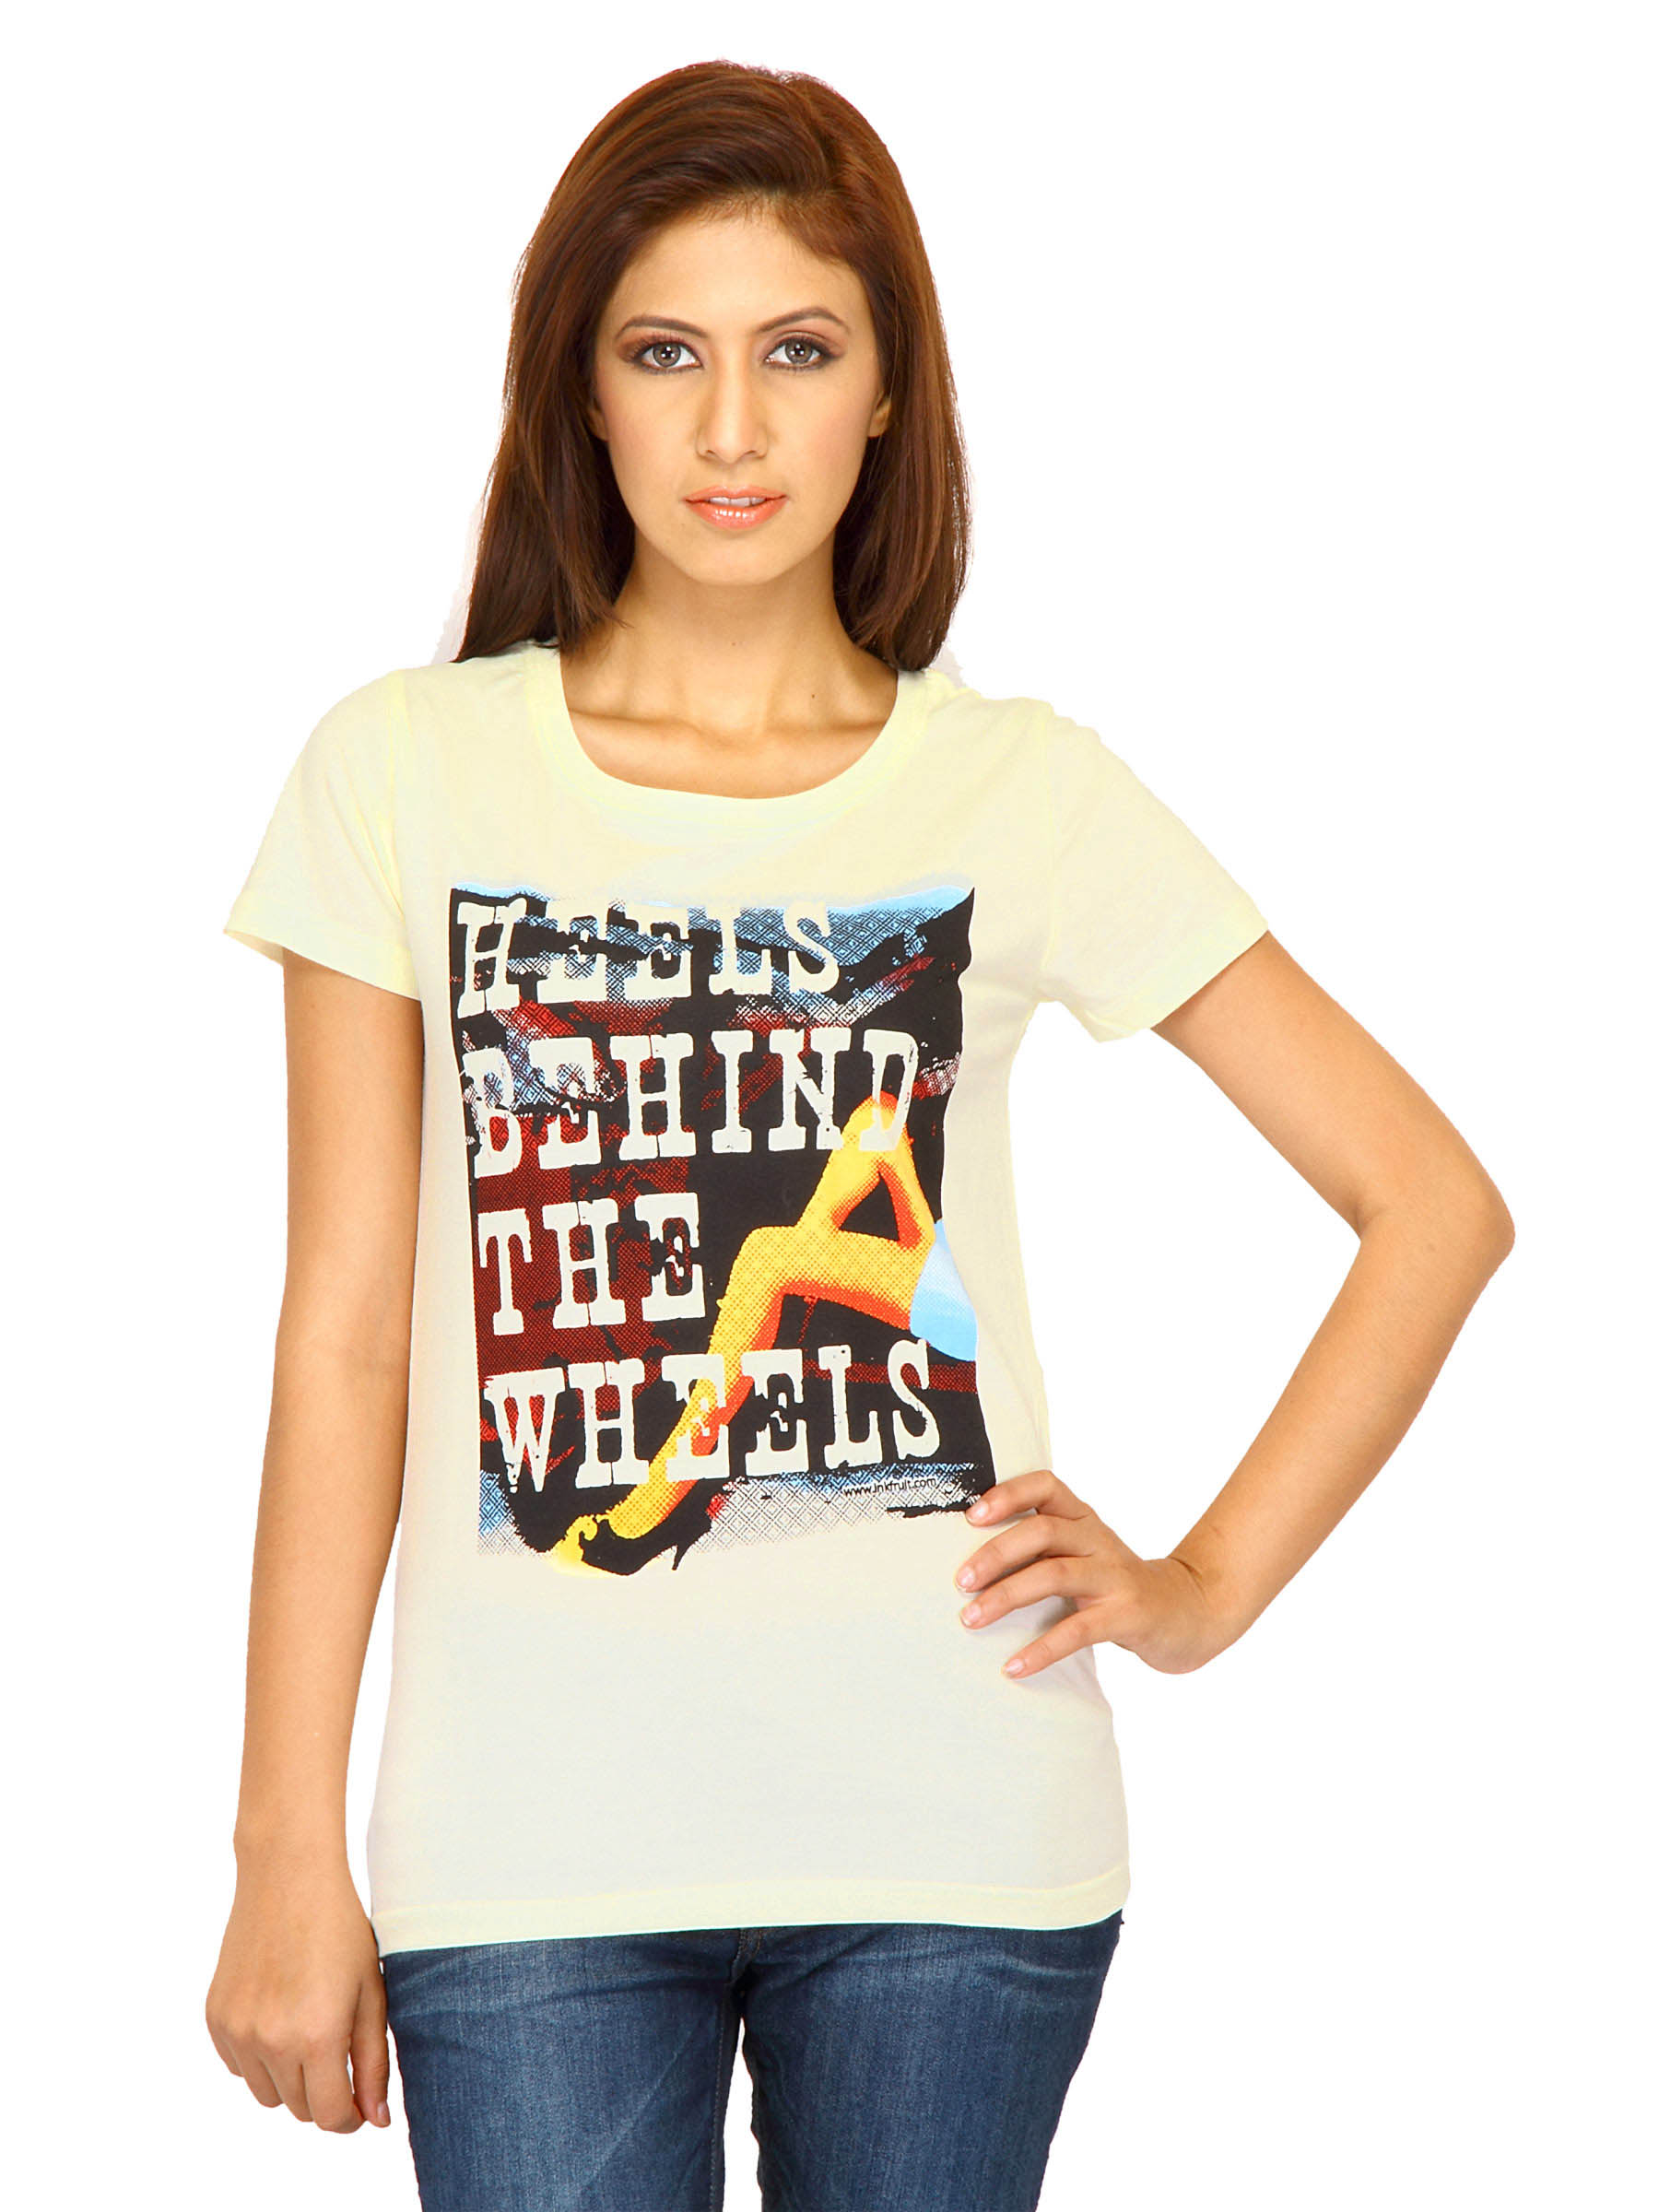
Inkfruit Women Behind Cream Tshirts
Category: Apparel / Topwear / Tshirts
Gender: Women
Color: Cream
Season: Fall 2011
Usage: Casual